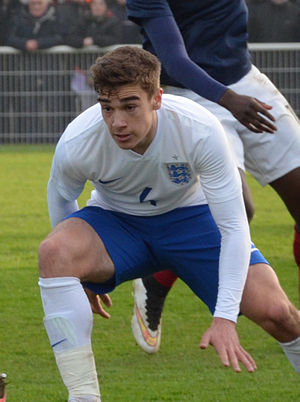
Harry Winks
Harry Winks for det engelske U19-landshold
Harry Winks er en engelsk fodboldspiller, der spiller på midtbanen for den engelske Premier Leagueklub Tottenham Hotspur.